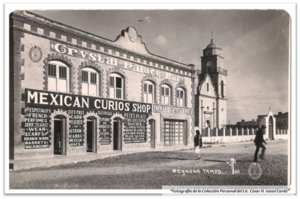
Bar Crystal Palace et l'Eglise Notre-Dame de Guadalupe, Reynosa, Tamaulipas, Mexique. Environ 1929
Reynosa est une ville principalement industrielle, située au nord-est du Mexique, à la frontière avec les États-Unis, dans l'État de Tamaulipas. Elle est située au bord du Río Grande, la ville de McAllen au Texas lui faisant face de l'autre côté de la rive.